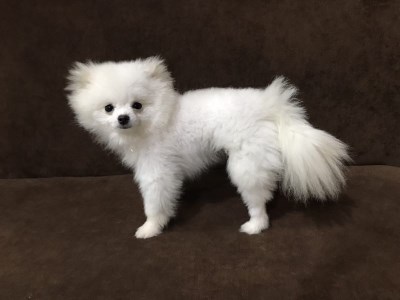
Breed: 1936-n000005-Pomeranian